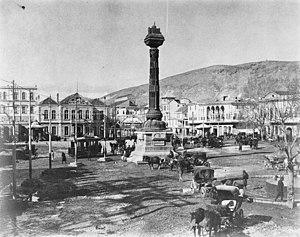
Le vilayet de Syrie était une division administrative de l'Empire ottoman, avec Damas pour capitale. Son territoire forme aujourd'hui la partie centrale de la Syrie, certaines régions étant rattachées à Israël, à la Jordanie, au Liban et à la Palestine. Créé en 1865, il sera rattaché en 1920 au royaume arabe de Syrie puis à la Syrie mandataire.